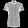
Label: Shirt